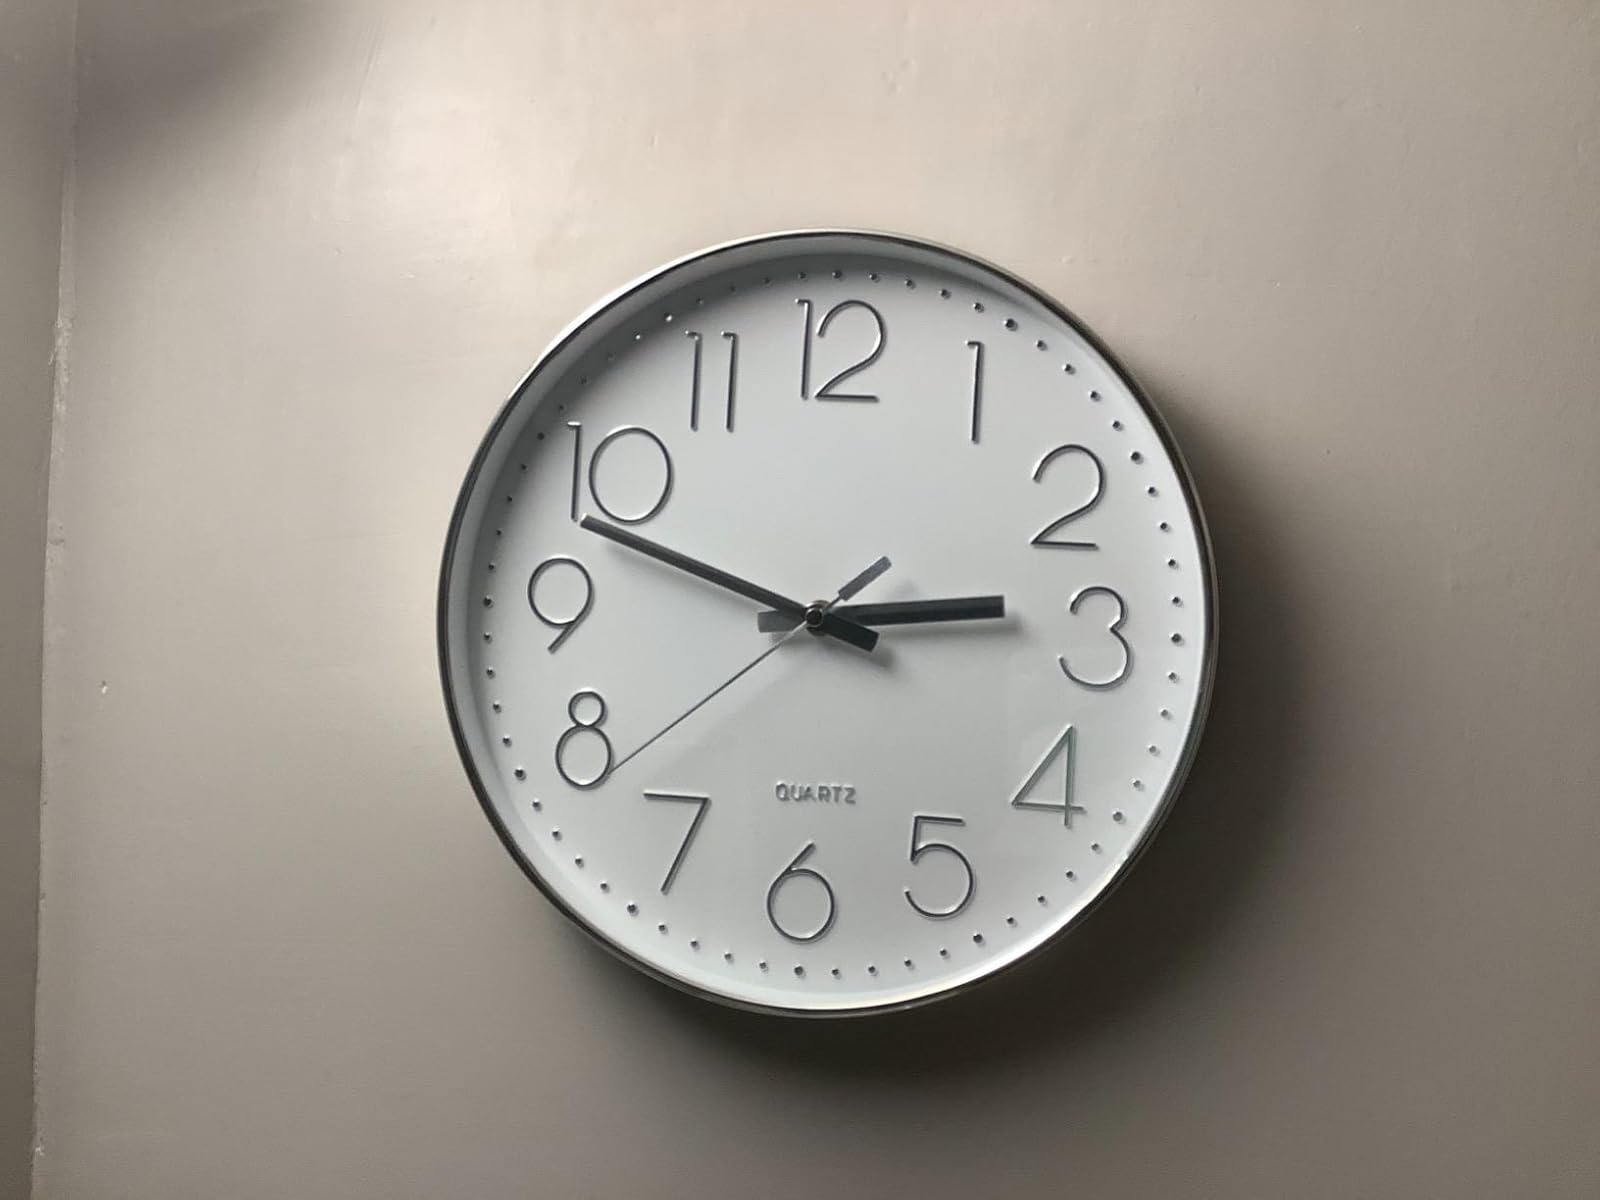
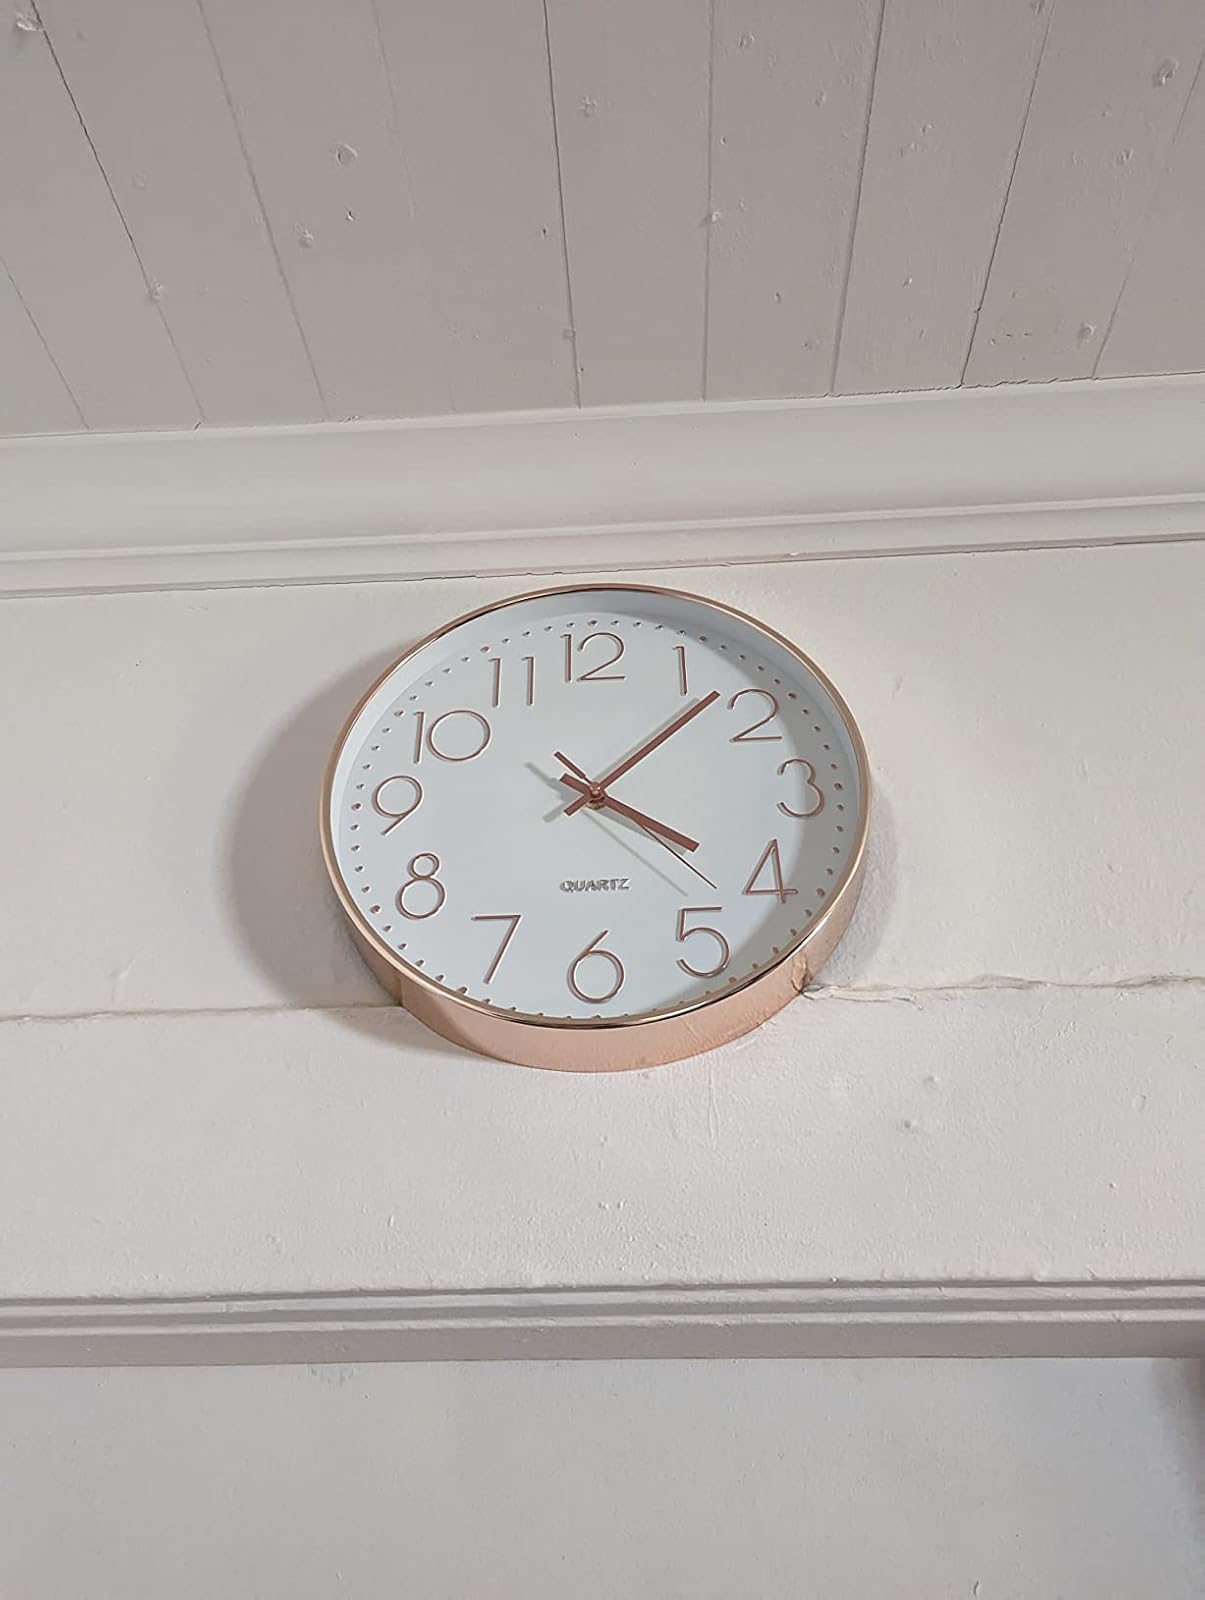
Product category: clock
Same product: no